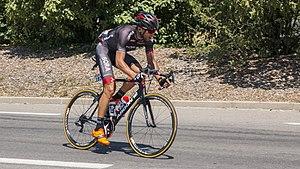
Jan Barta durant le Tour de France 2015
Jan Bárta est un coureur cycliste tchèque, né le 7 décembre 1984 à Kyjov, ville à l'époque située en Tchécoslovaquie et située depuis 1993 en République tchèque. Il est membre de l'équipe Elkov-Kasper depuis 2018.